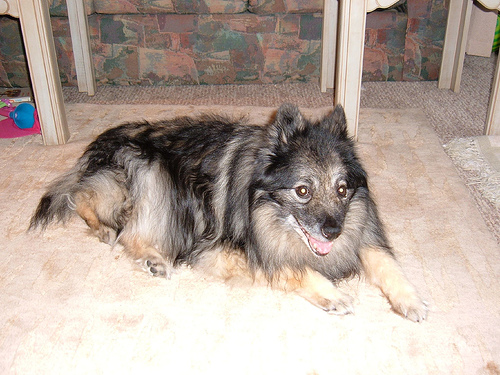
Animal: dog
Breed: keeshond